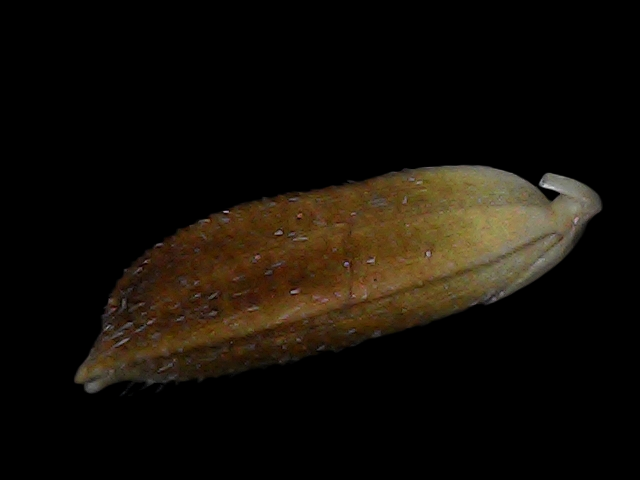
Rice variety: Bd56